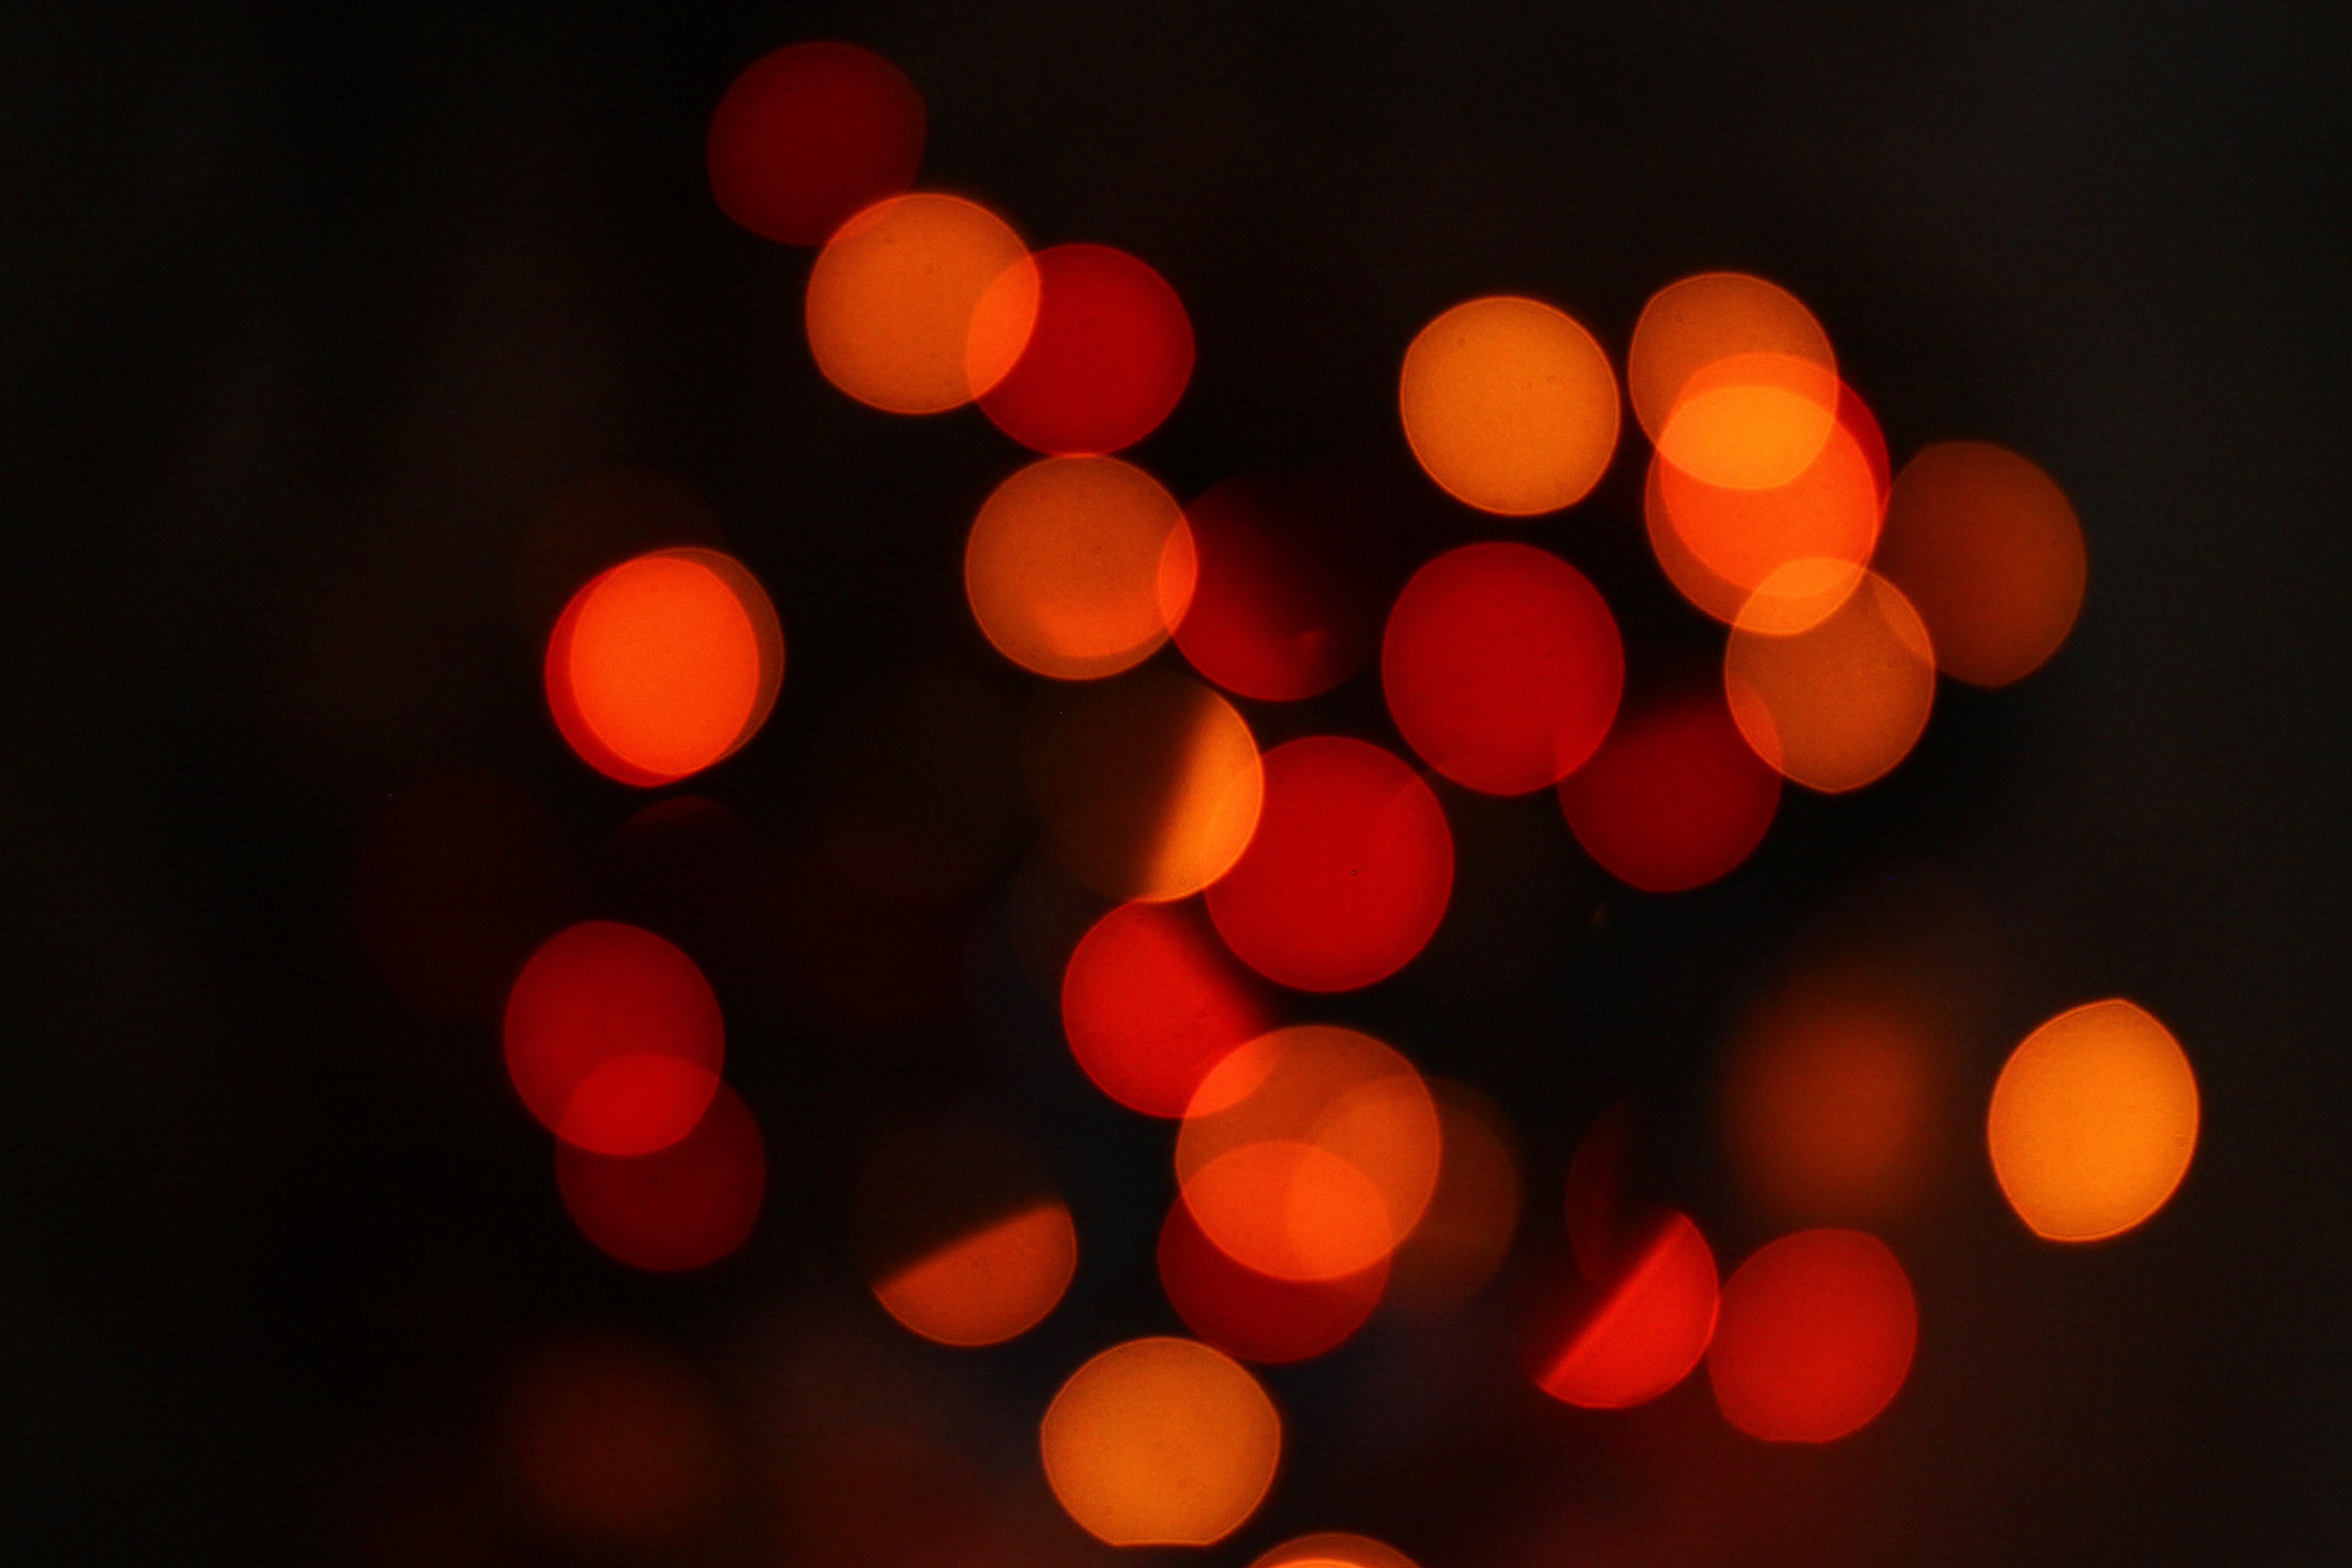
light, bokeh, flower, petal, orange, pattern, red, color, colorful, yellow, lighting, circle, background, wallpaper, macro photography